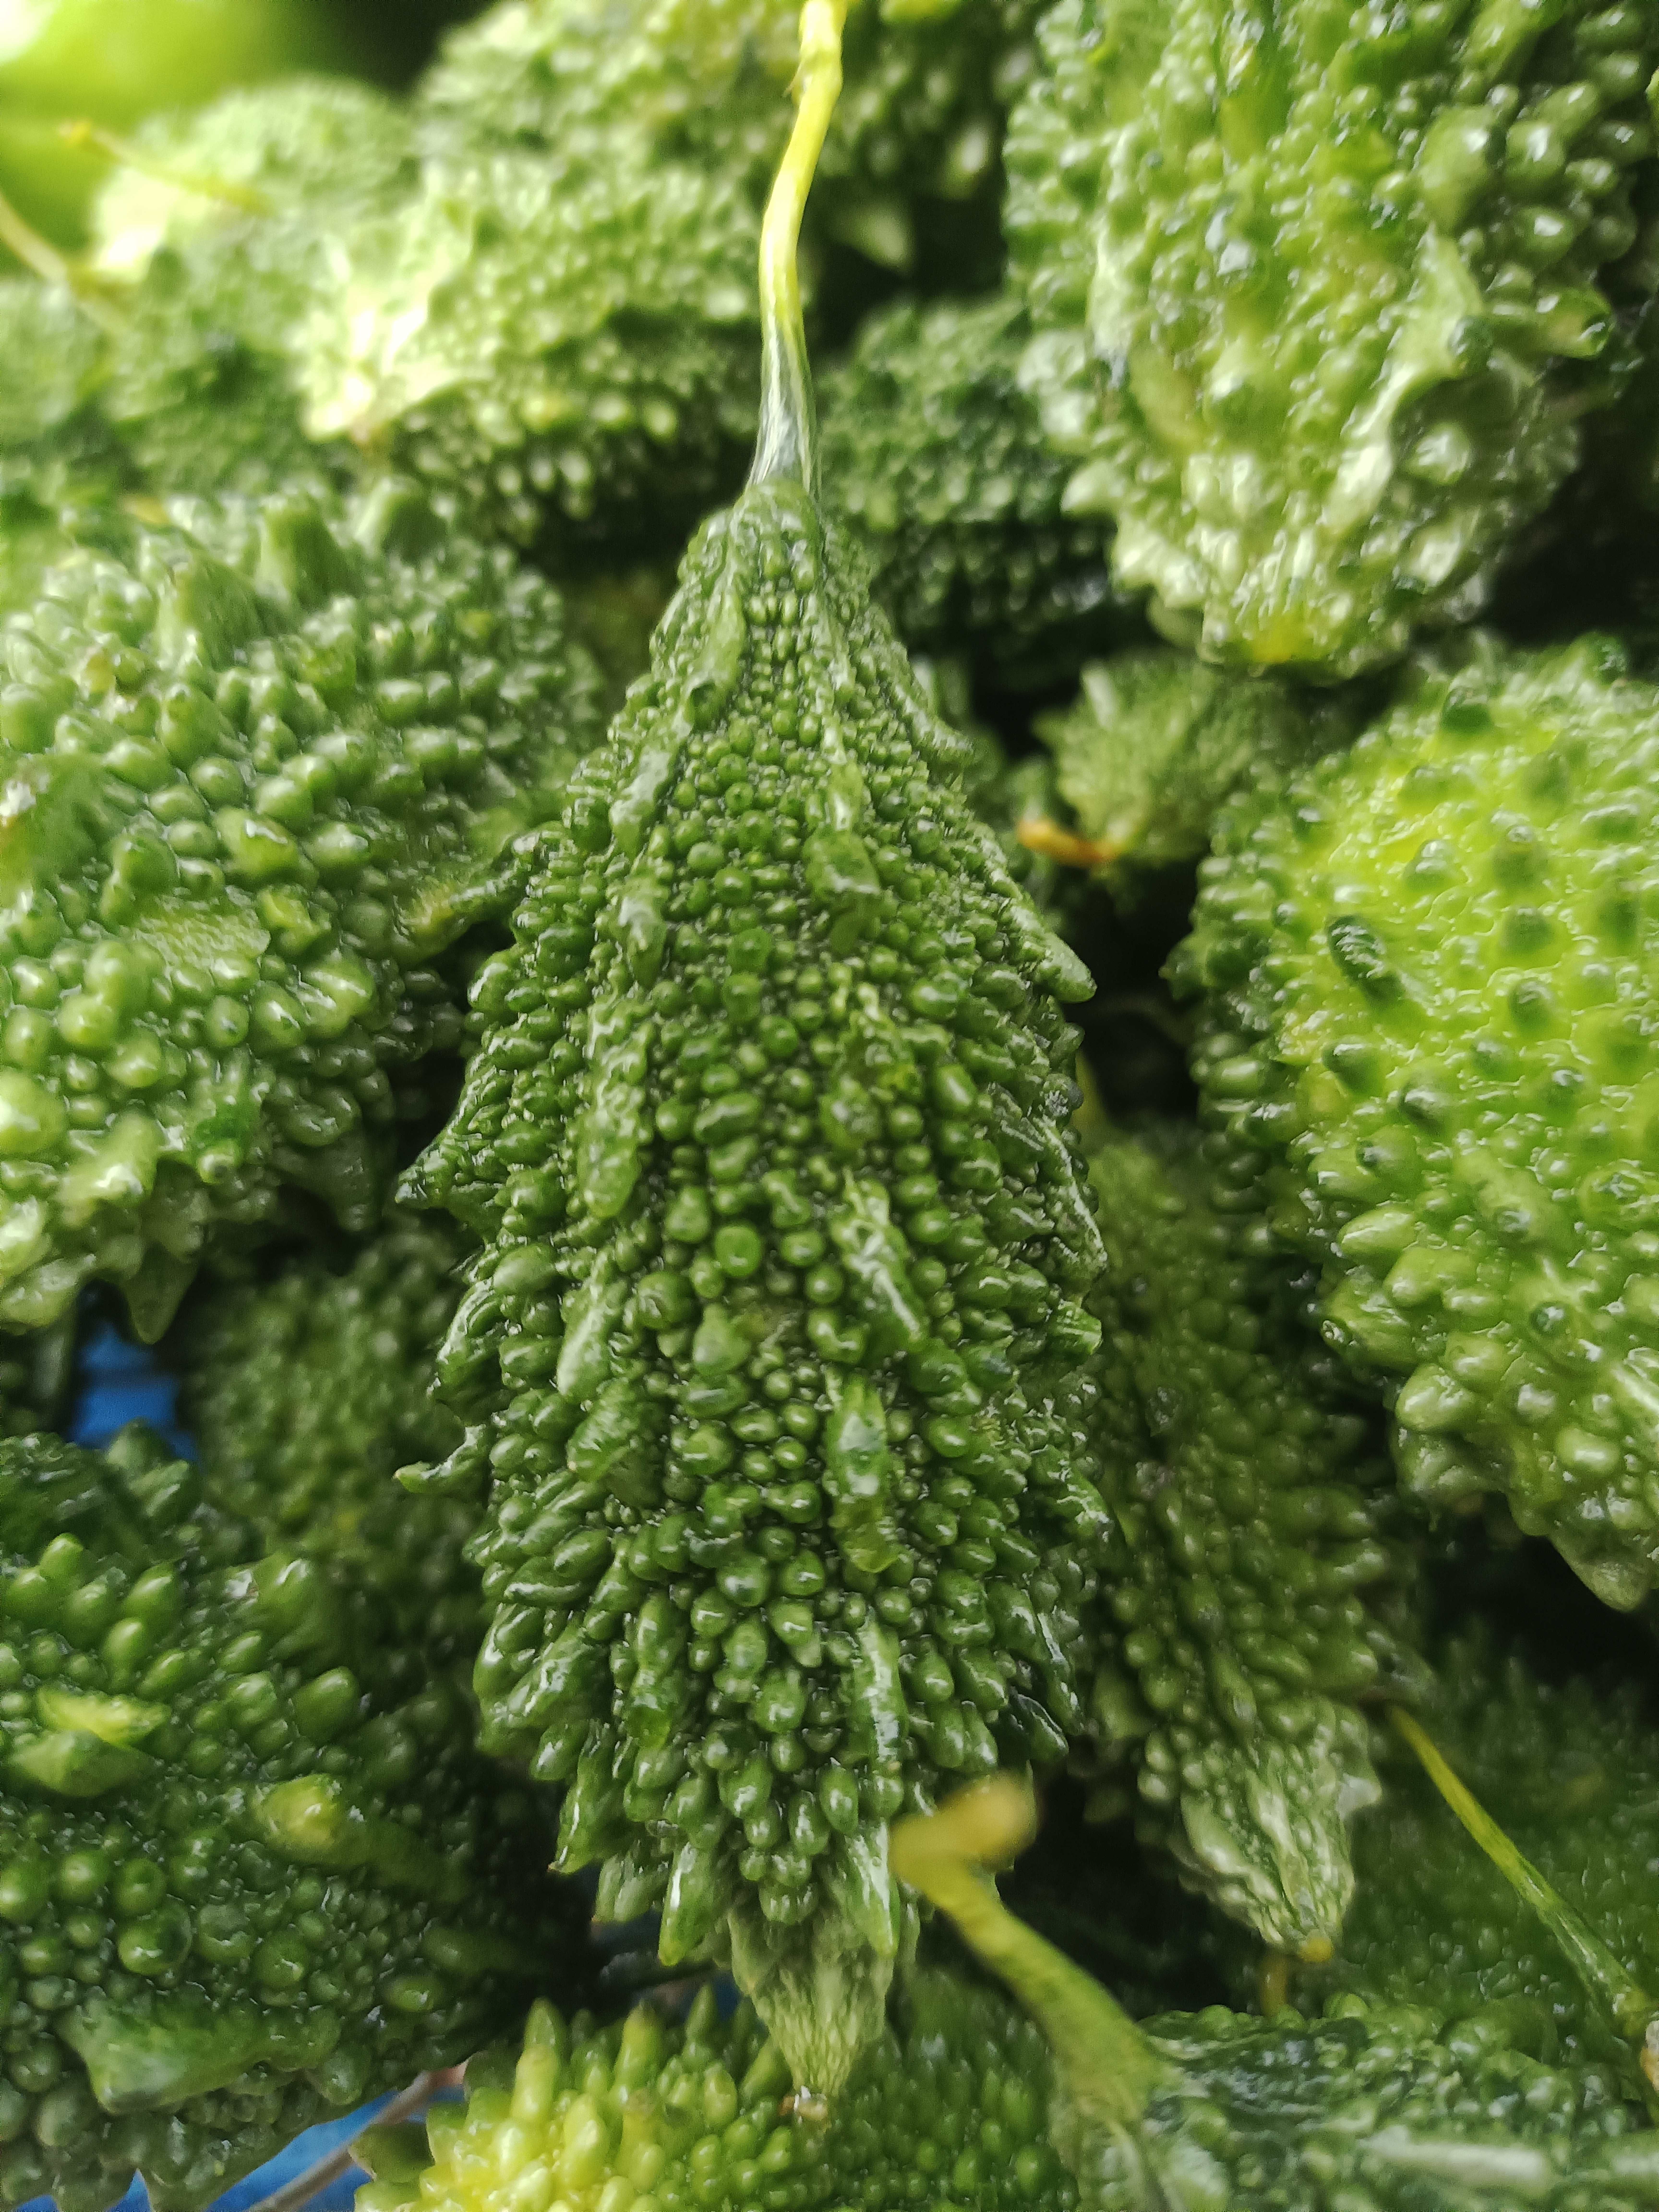
Label: Momordica charantia